Kalisz

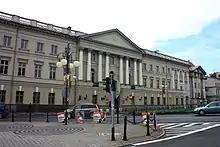
Kalisz Tribunal and Courthouse

After the defeat of Napoleon Bonaparte, Kalisz became a provincial capital of Congress Poland and then the capital of a province of the Russian Empire. In the 1820s a special Jewish quarter was created where the third of the town that was Jewish was required to live; it existed until 1862. Fryderyk Chopin visited Kalisz in 1826, 1828 and 1830. Prussia and Russia held joint military exercises near the town in 1835. The proximity to the Prussian border accelerated economic development of the city and Kalisz ("Калиш" in Russian Cyrillic) began to attract many settlers, not only from other regions of Poland and other provinces of the Russian Empire, but also from German states. In 1860, 4,423 Jews lived in the town, 34.5% of its residents. During the January Uprising, on April 15, 1863, Polish insurgents fought two victorious clashes against the Russians near the city. In 1881, Russian authorities expelled Jewish residents who lacked Russian citizenship. In 1897, the Jewish population of the town was 7,580, about one-third of the total population.